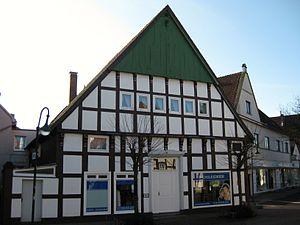
Münsterstraße 7 à Versmold